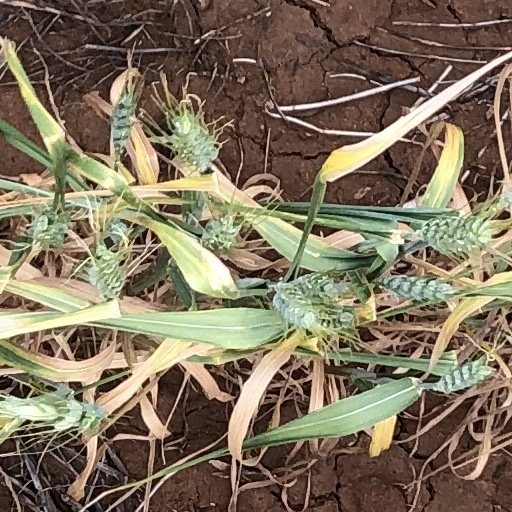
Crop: wheat